Floppy disk variants

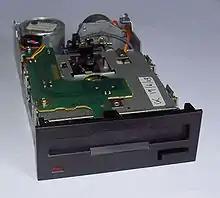
An Amstrad 3-inch floppy drive

A magnetic disk in a hard plastic shell was invented by , who was working at the Hungarian Budapest Radio Technology Factory (BRG), in 1973. In 1982, such a product, the 3-inch MCD-1 was announced internationally and Jack Tramiel showed interest in using the technology in his Commodore computers, but negotiations fell through. Versions of the floppy drive were released in minimal quantity for the ZX Spectrum and Commodore 64, and some computers made in East Germany were also equipped with one. The floppies are single sided and can hold up to 149 KB of data when MFM formatted. The drives were compatible with contemporary floppy controllers. Production was very limited in the early 1980s due to manufacturing problems and the product was abandoned by 1984 after the industry adopted a standard 3.5 inch format.